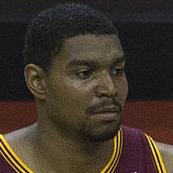
Age: 25